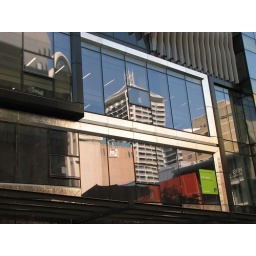
Reflections in windows of new building in Albert Street Mall near Elizabeth Street corner.